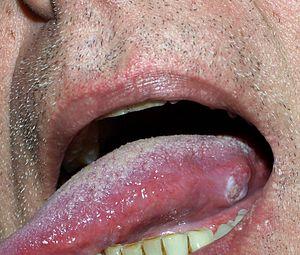
L'effet de la bière sur la santé regroupe les différentes conséquences de la consommation de cette boisson sur la santé humaine, liés principalement à la présence d'alcool. La bière engendre des risques majeurs pour la santé, mais peut aussi prévenir certaines affections. Il est ainsi conseillé d'en limiter la consommation.